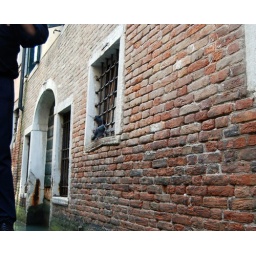
More birds in window,look at this wall its so amazing